Shure

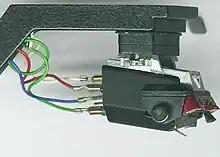
Shure V-15VxMR

The Shure SM series of microphones began with the introduction of the SM57 in 1965 and the SM58 in 1966. The SM (Studio Microphone) series microphones were originally developed with a non-reflective finish and no on-off switch for the TV studio market. The SM57 is well known for its durability and the versatile sound characteristics, much attributable to the Ernie Seeler-designed Unidyne III capsule. Produced since 1965 and still in production today, it has been widely used in many applications, including micing vocals, drums, and guitar amplifiers both in live sound and recording applications, including being used by every United States President from Lyndon Baines Johnson on. The SM57 was inducted into the TECnology Hall Of Fame in 2004. Together, the Shure SM57 and SM58 have been the two bestselling microphones in the world since the late 1960s. Their feature set is nearly identical, with the main difference between the two being their different grilles. Shure later expanded the SM series, which now include such models as the now hard to find SM53 & SM54 (which were low proximity effect microphones), SM45, SM48, SM56, SM57, SM58, SM85, SM86, SM87A, SM94, and the SM81 which is a longtime recording studio standard.